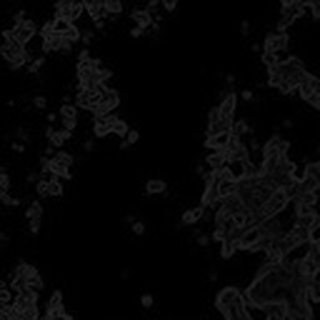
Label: cotton_powdery_mildew